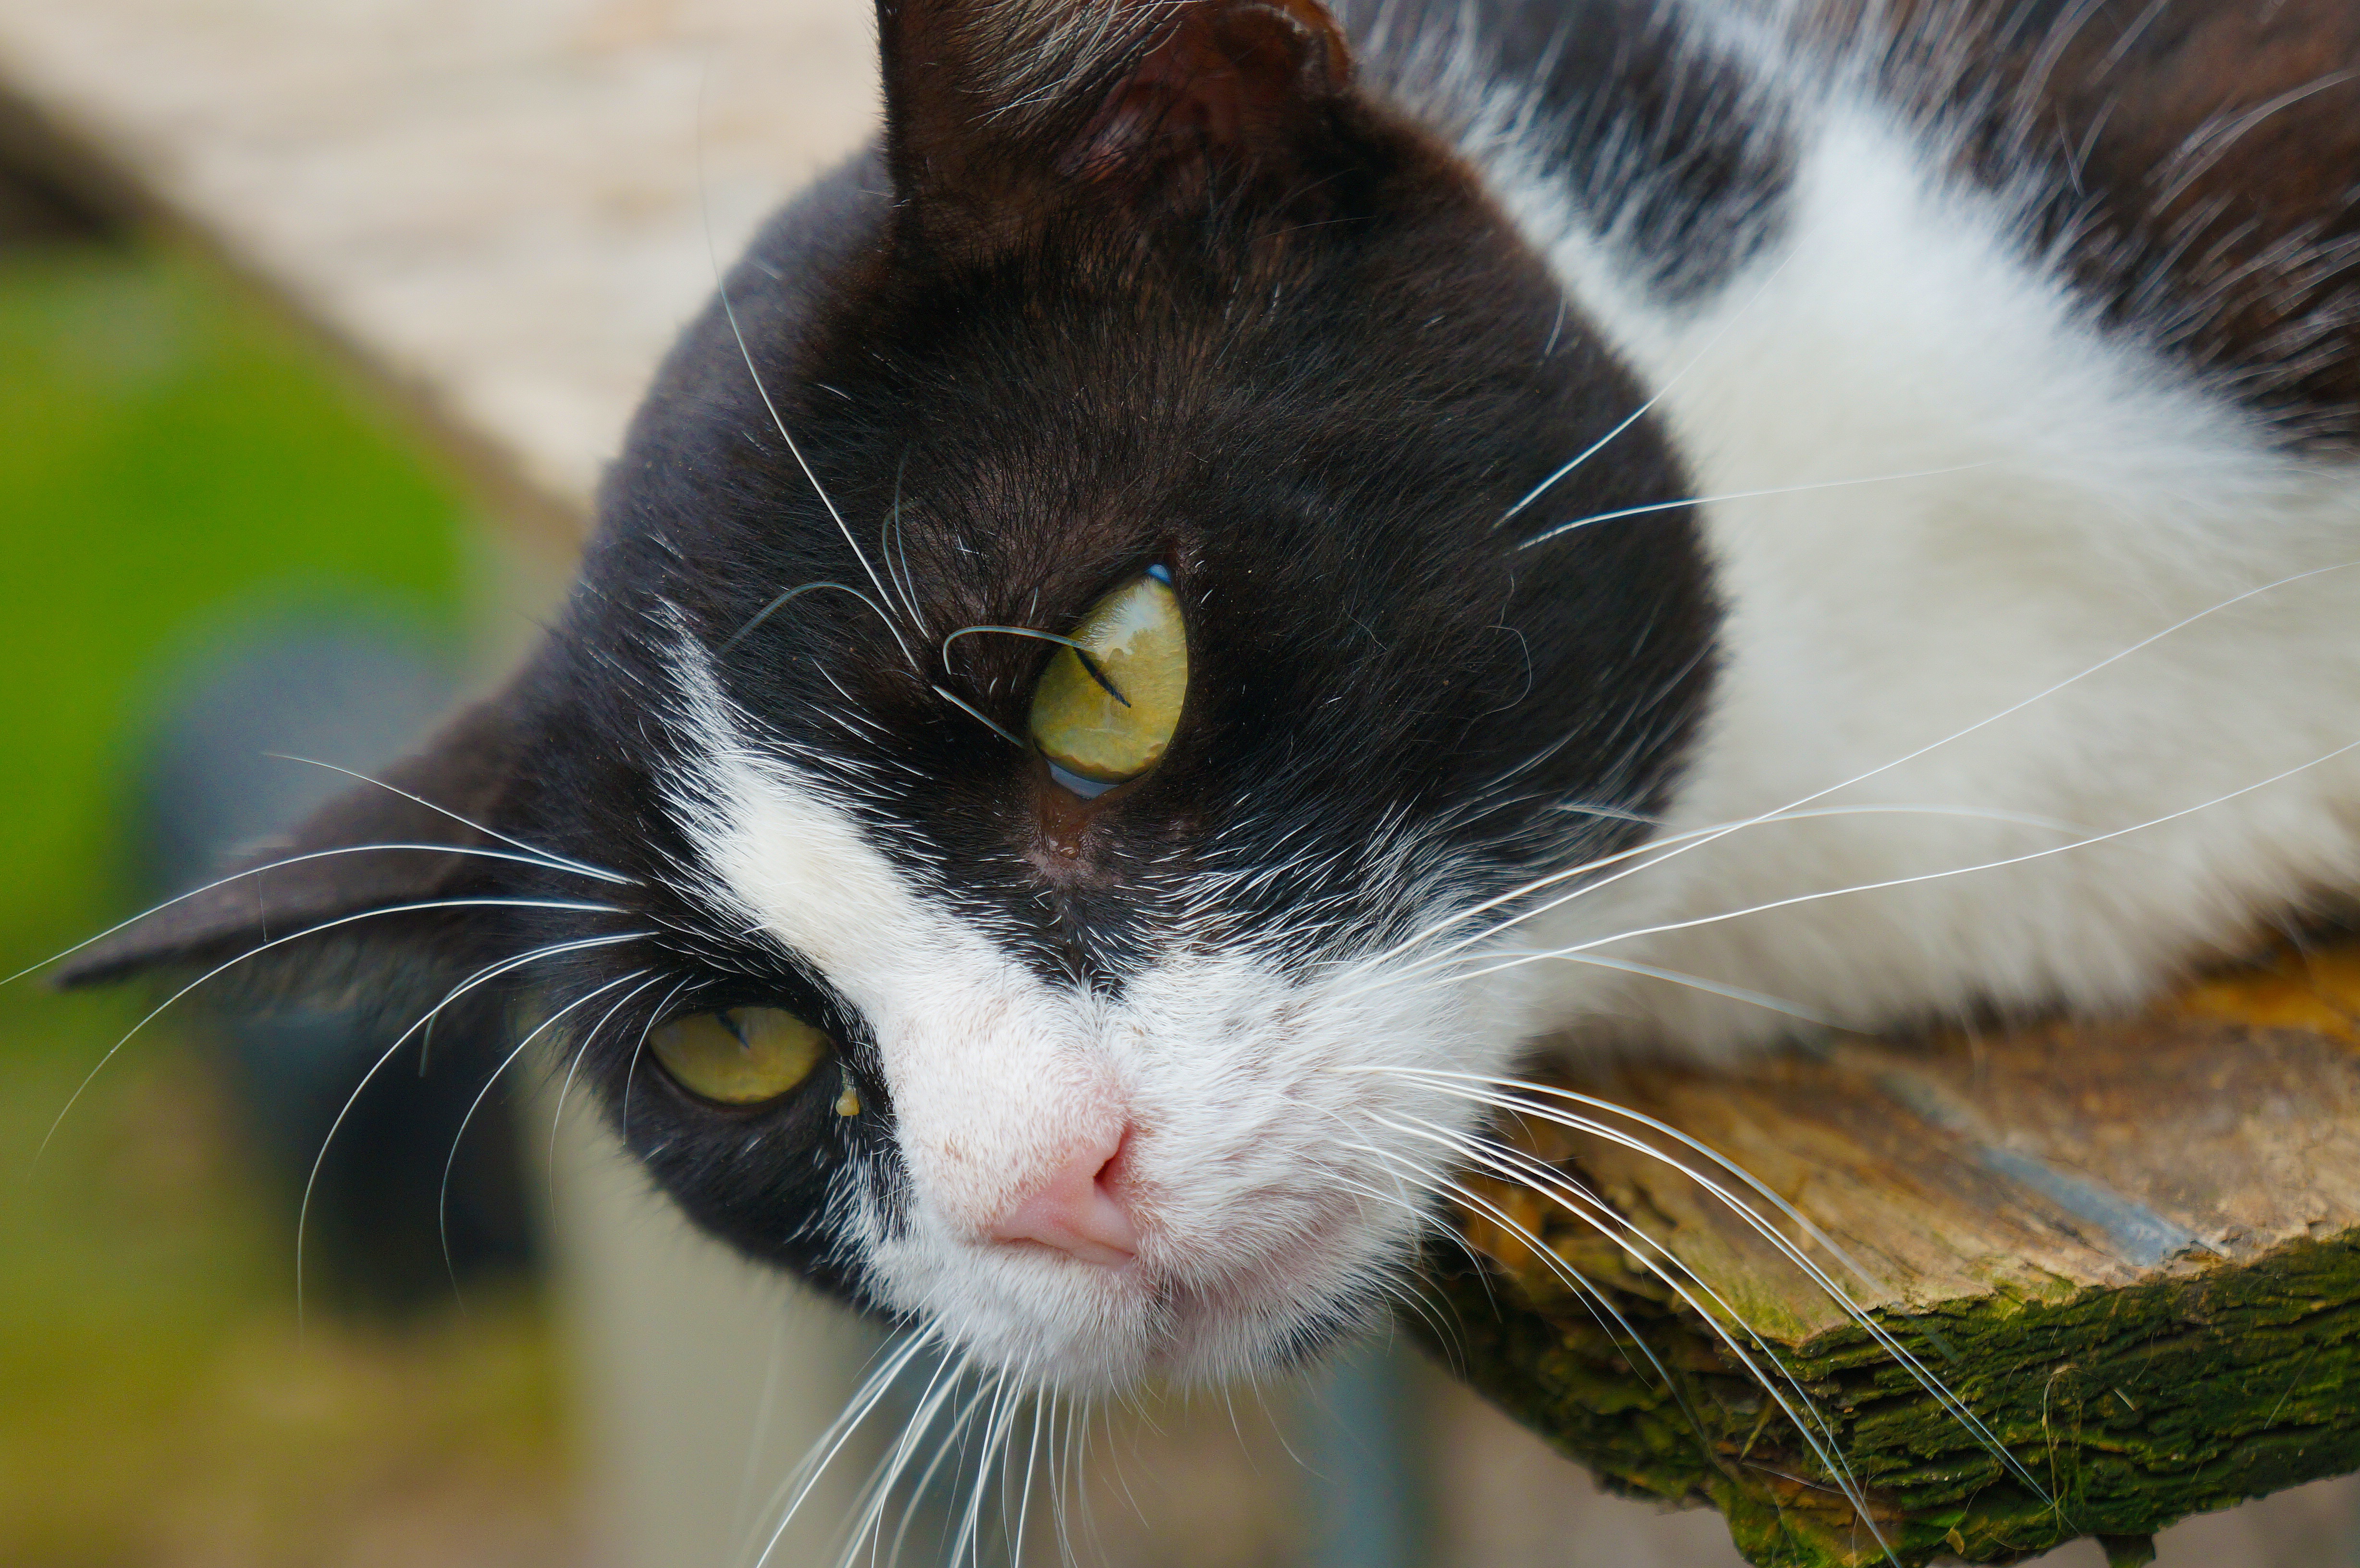
kitten, cat, mammal, fauna, close up, nose, whiskers, eye, vertebrate, european shorthair, small to medium sized cats, cat like mammal, domestic short haired cat